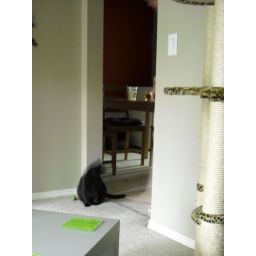
Freya our black cat in action